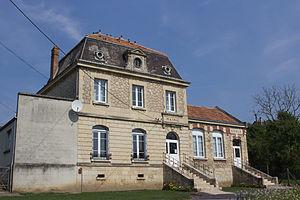
Chamouille est une commune française située dans le département de l'Aisne, en région Hauts-de-France.